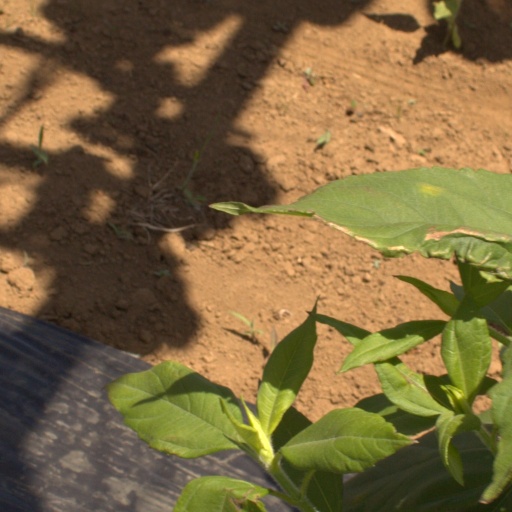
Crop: Jerusalem artichoke